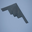
Label: airplane